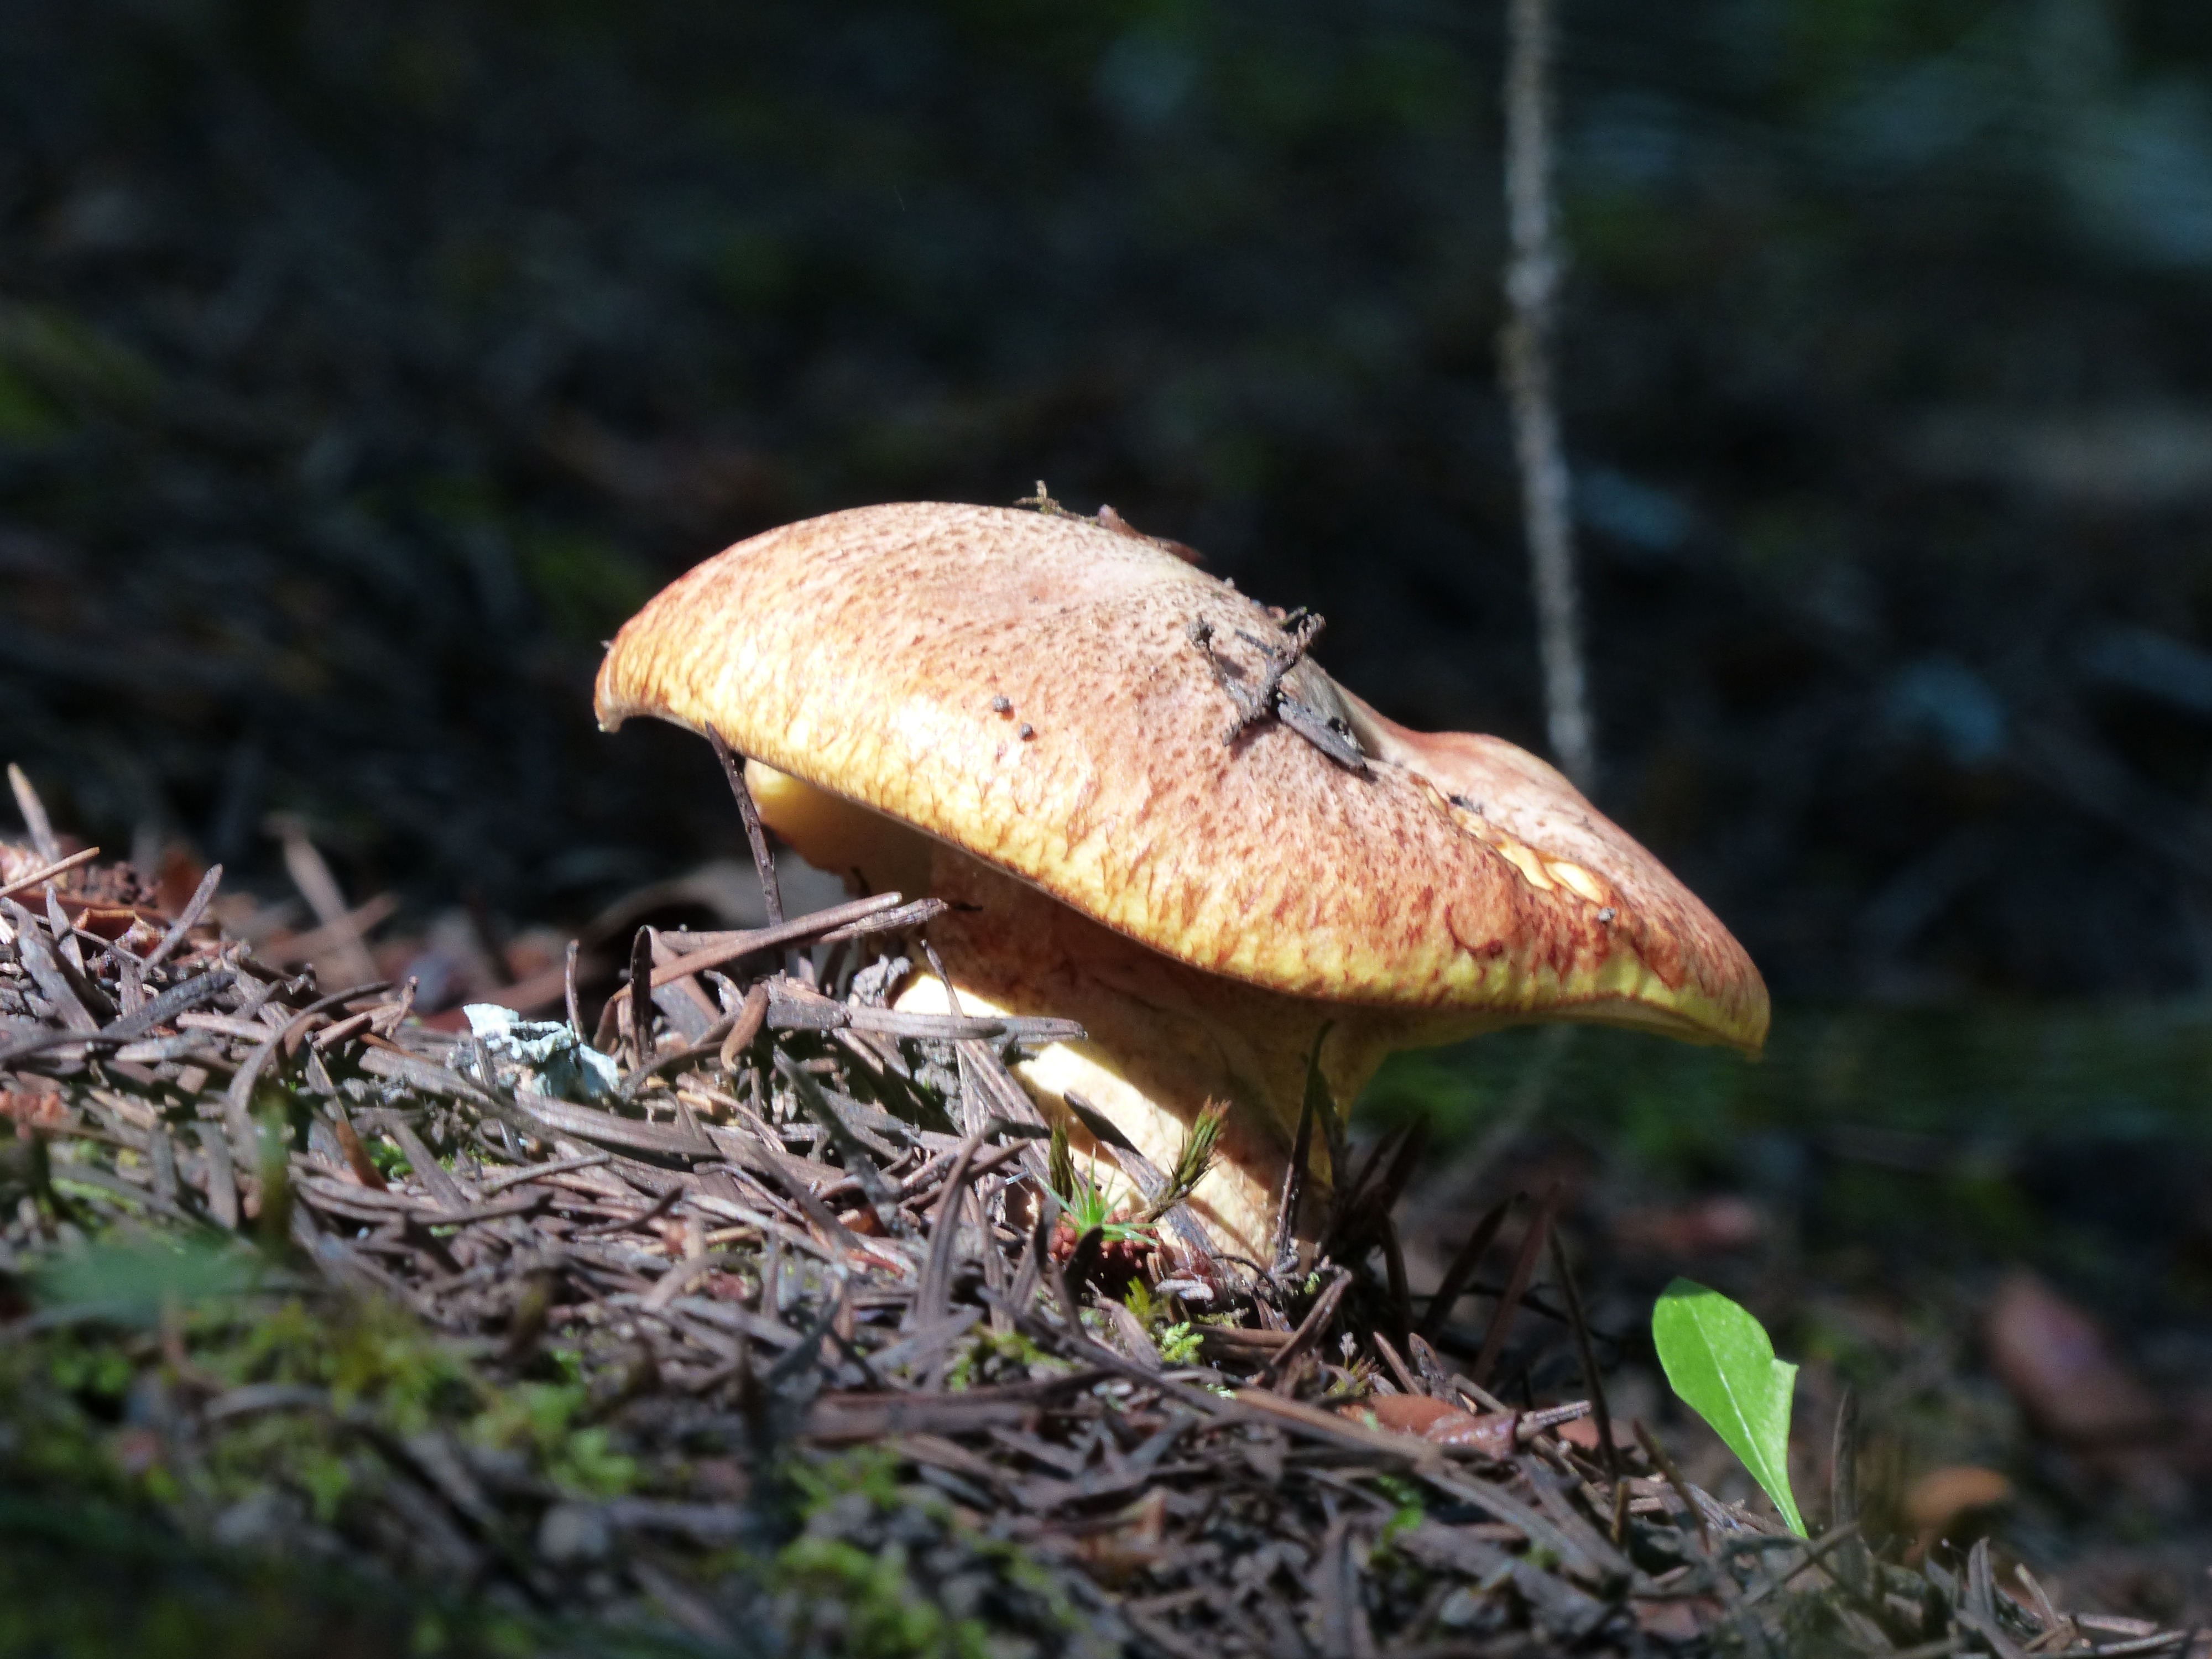
nature, forest, leaf, wild, autumn, botany, mushroom, flora, fauna, close up, fungus, toxic, woodland, bolete, macro photography, oyster mushroom, edible mushroom, medicinal mushroom, agaricomycetes, agaricaceae, penny bun, poisened